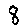
Label: 8